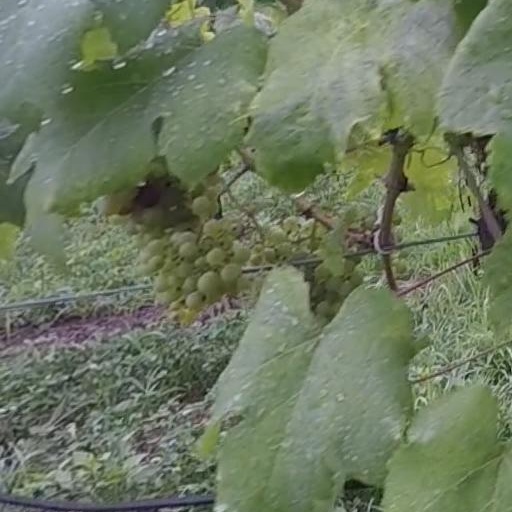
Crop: grape